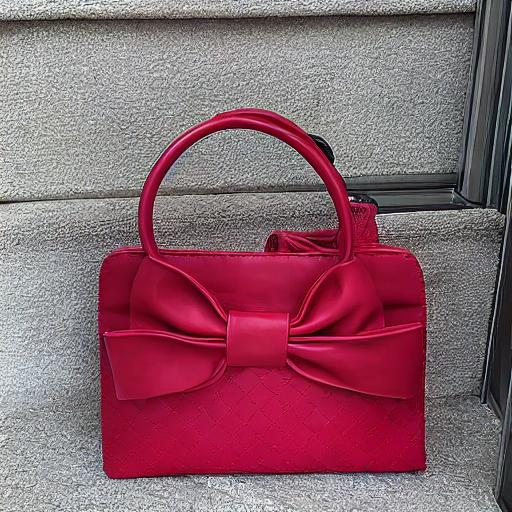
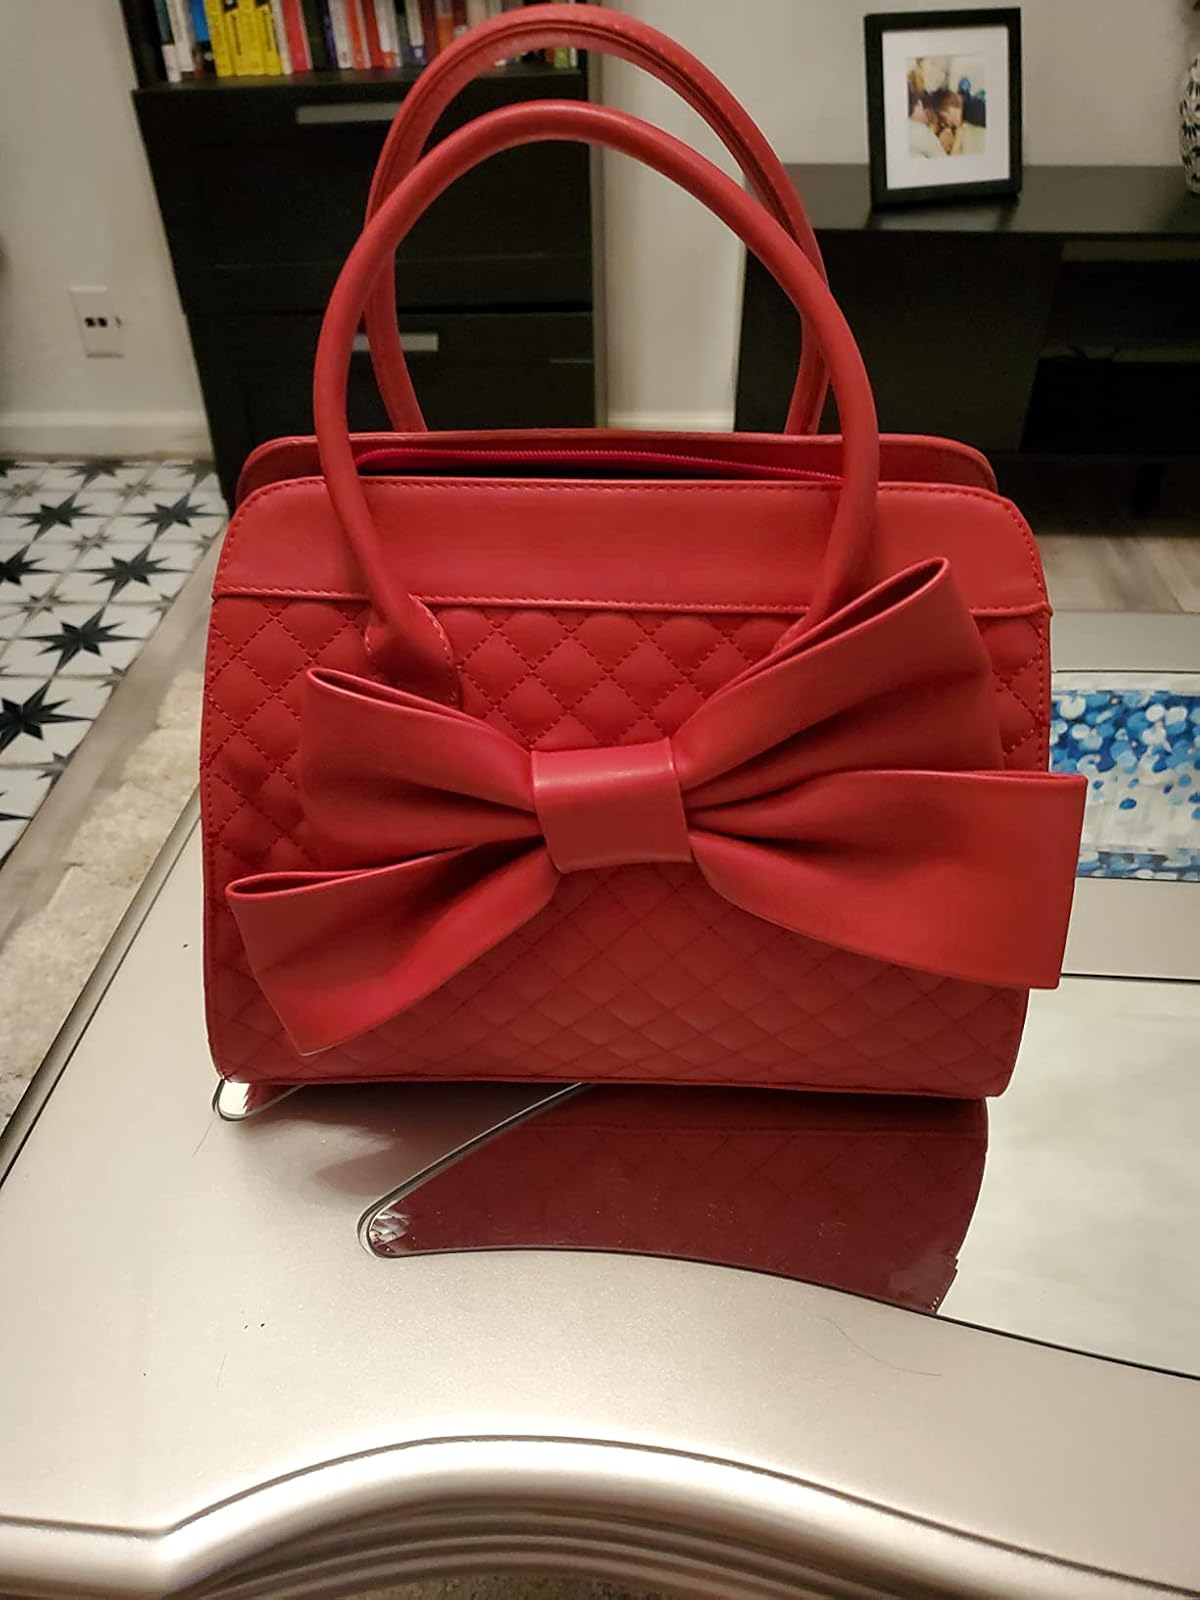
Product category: accessories_handbag
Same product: no